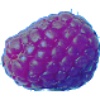
Label: Raspberry 1